Milorganite

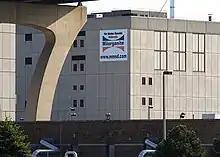
Milorganite building

Milorganite is a brand of biosolids fertilizer produced by treating sewage sludge by the Milwaukee Metropolitan Sewerage District. The term is a portmanteau of the term "Milwaukee Organic Nitrogen". The sewer system of the District collects municipal wastewater from the Milwaukee metropolitan area. After settling, wastewater is treated with microbes to break down organic matter at the Jones Island Water Reclamation Facility in Milwaukee, Wisconsin. The byproduct sewage sludge is produced. This is heat-dried with hot air in the range of , which heats the sewage sludge to at least to kill pathogens. The material is then pelletized and marketed throughout the United States under the name "Milorganite". The result is recycling of the nitrogen and phosphorus from the waste-stream as fertilizer. The treated wastewater is discharged to Lake Michigan.